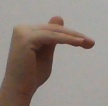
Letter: khaa